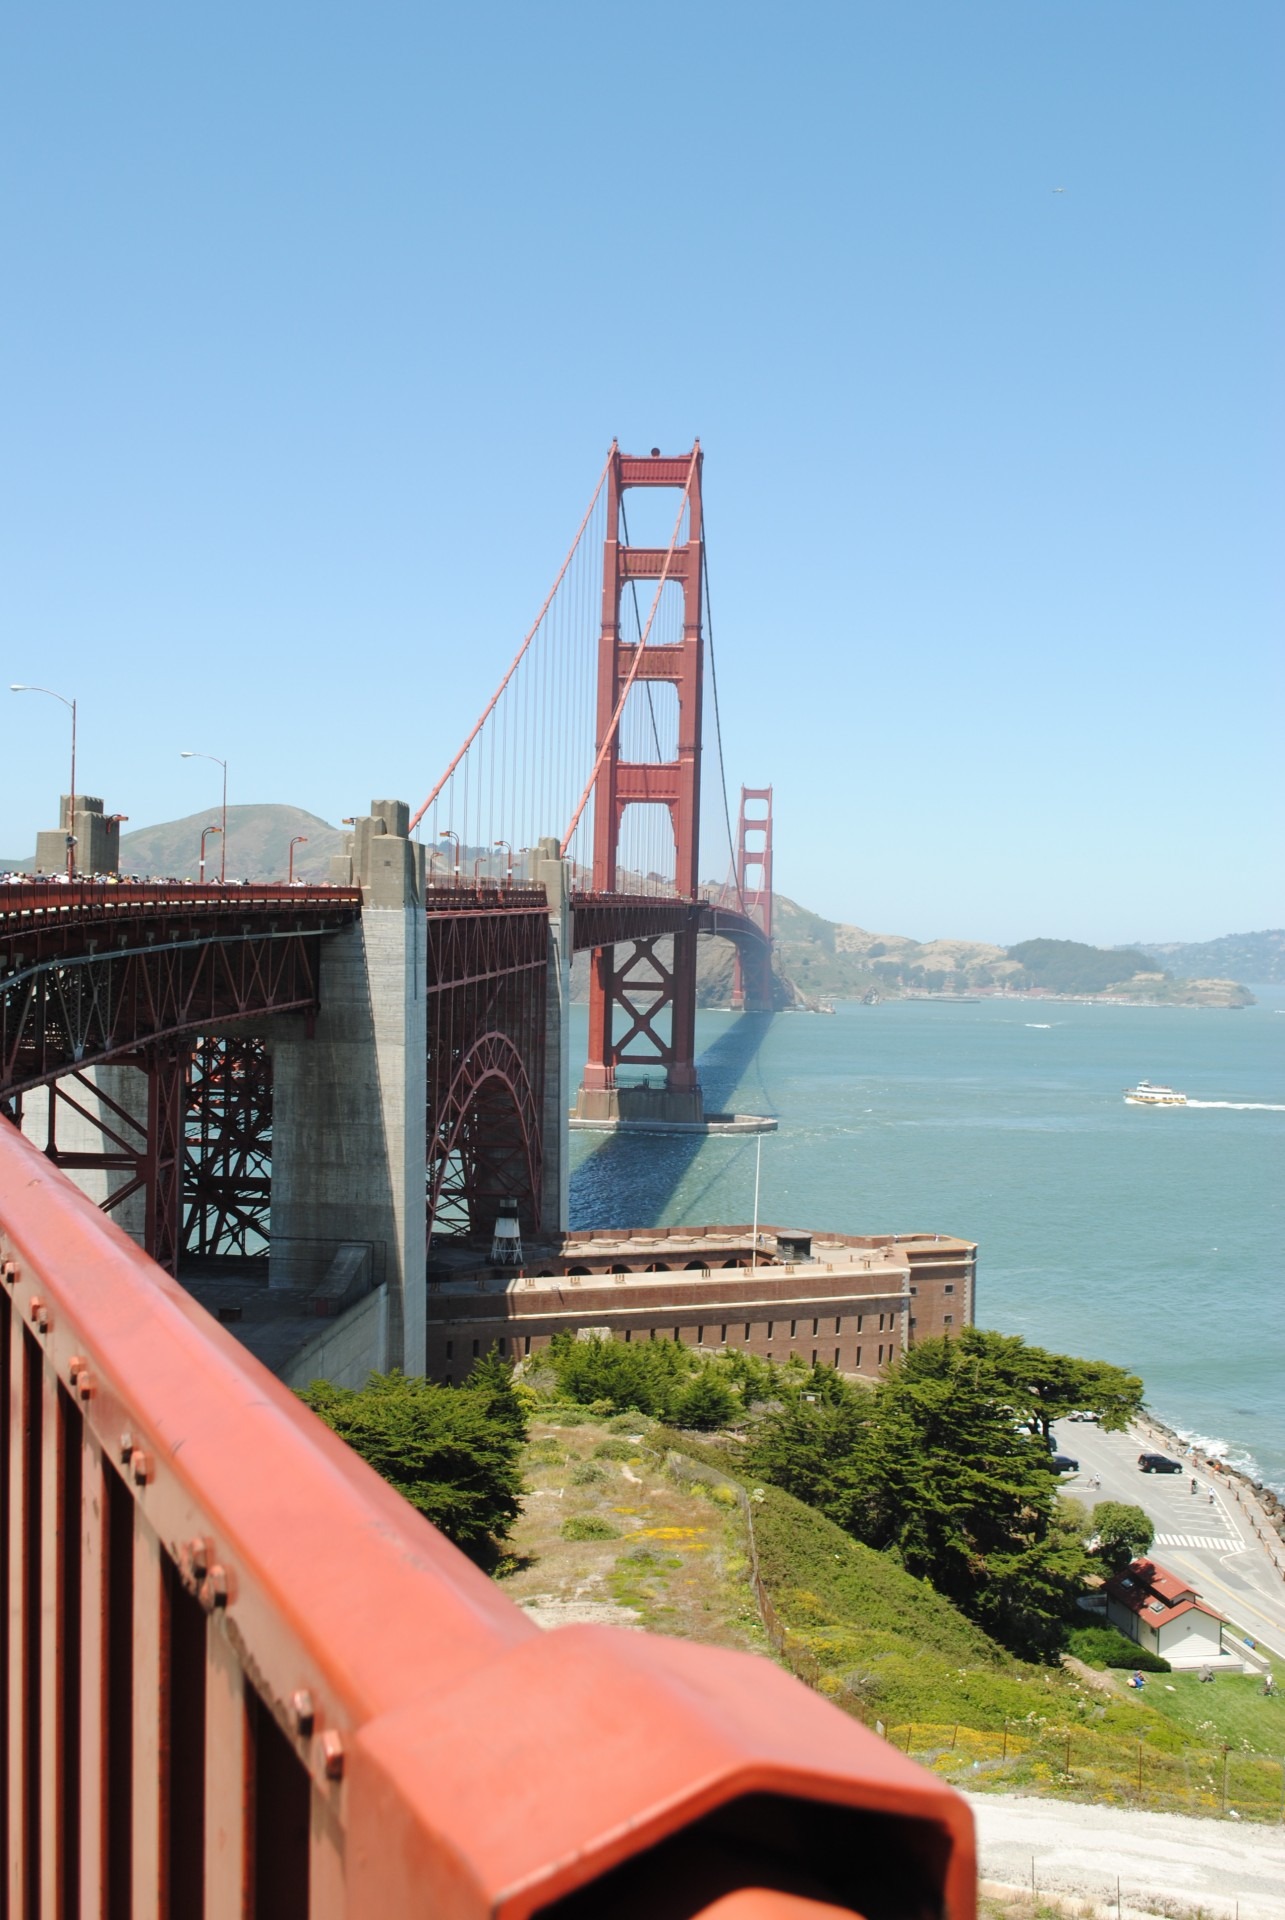
sea, coast, water, architecture, structure, bridge, highway, walkway, monument, cityscape, vacation, travel, golden gate bridge, san francisco, transportation, golden gate, red, vehicle, usa, bay, landmark, suspension, attraction, tourism, california, engineering, infrastructure, famous, historical, pacific, san francisco bay